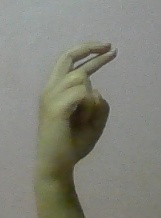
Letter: zay